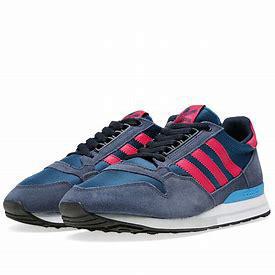
Brand: Adidas
Model: ZX 500